Spice Up Your Life

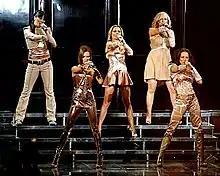
The group performing the song on The Return of the Spice Girls Tour, in Toronto; wearing outfits designed by Roberto Cavalli.

The promotional campaign for the release of "Spice Up Your Life" began the last week of September 1997, when the song started to receive airplay across Europe. On 6 October, the Spice Girls officially unveiled all the tracks from "Spiceworld" in a press conference in Granada, Spain. The same week, they appeared on the British television programmes "Talking Telephone Numbers", "GMTV", and "The Big Breakfast". The single was originally going to be released in the United Kingdom on 6 October 1997, but the date was delayed for a week in an attempt to displace Elton John's "Candle in the Wind 1997"—a tribute to Princess Diana, who had died two months before—from the top position.